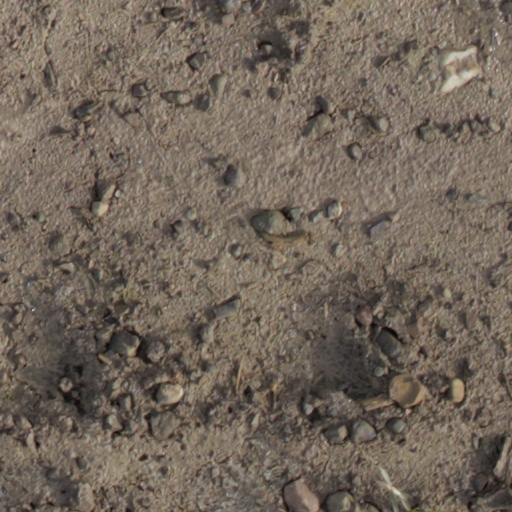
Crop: wheat